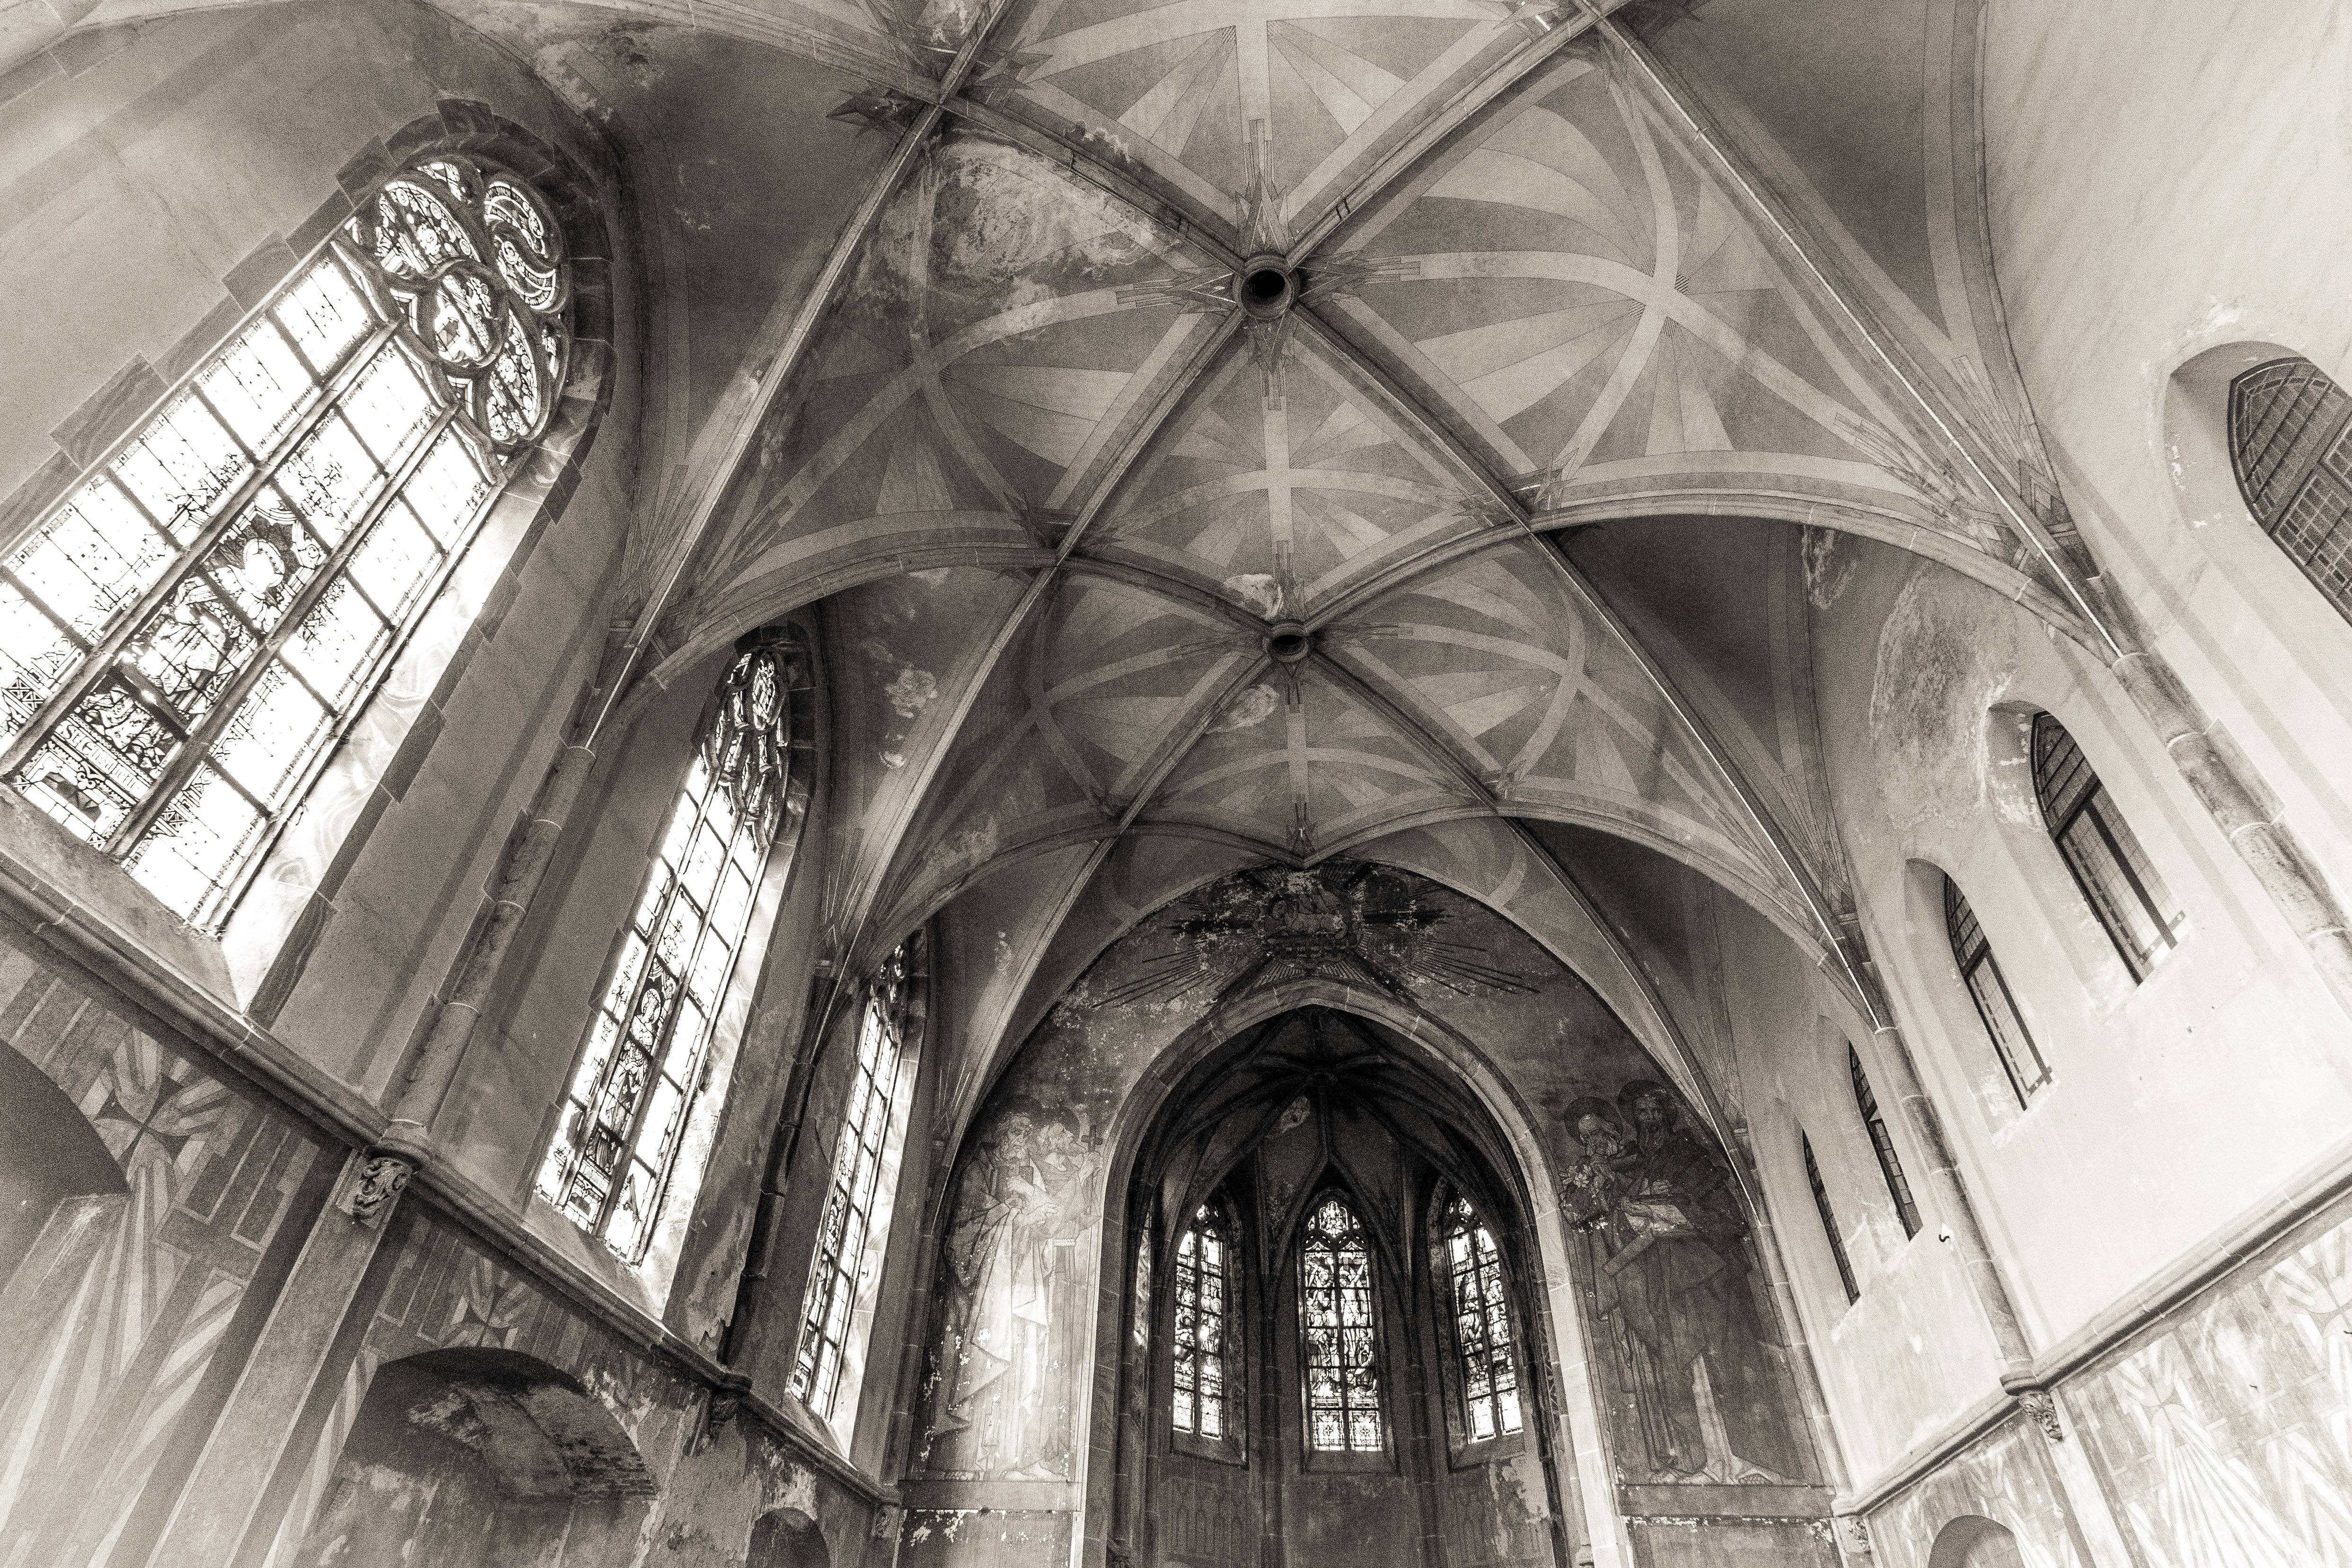
black and white, architecture, white, building, old, atmosphere, arch, broken, church, cathedral, chapel, decay, monochrome, old building, place of worship, inside, transience, temple, dilapidated, monastery, symmetry, weird, vault, dome, past, historically, leave, masonry, break up, lapsed, ailing, gothic architecture, lost place, run down, passed, monochrome photography